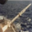
Label: rocket